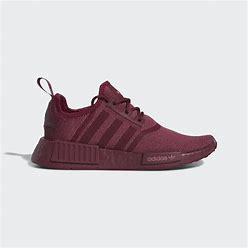
Brand: Adidas
Model: NMD Sale